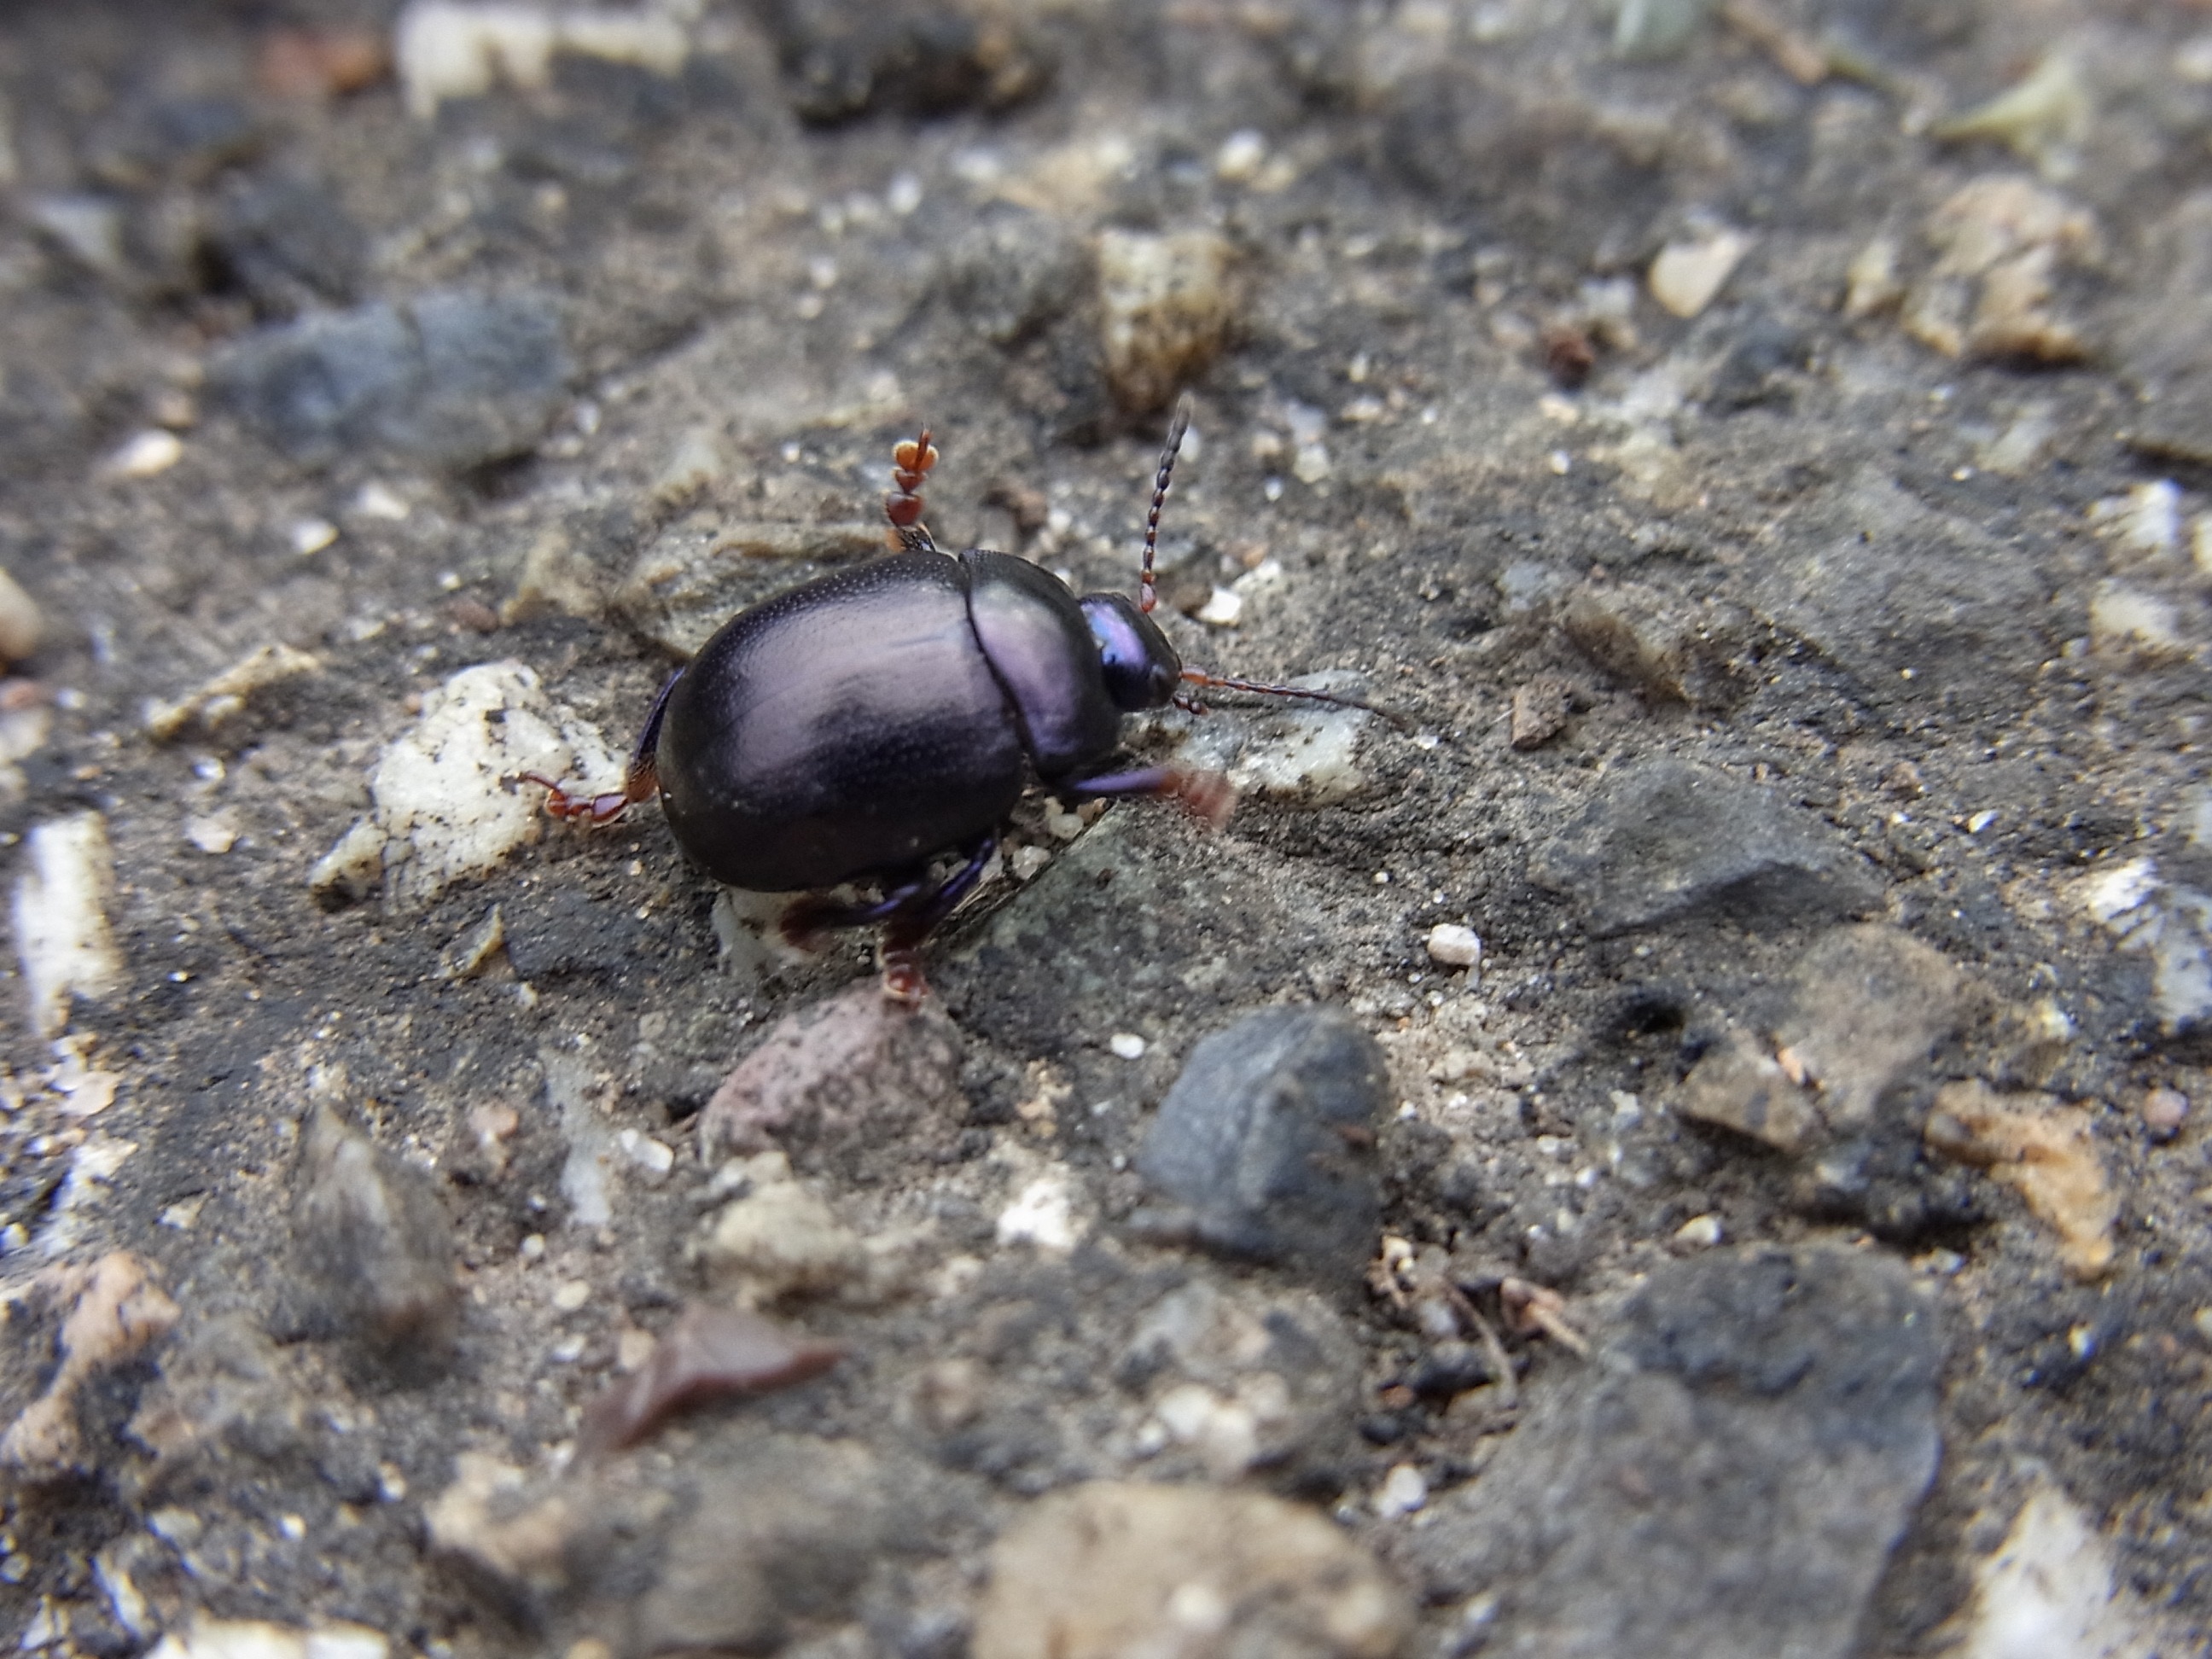
escape, animal, wildlife, insect, soil, fauna, invertebrate, close up, race, hurry, fast, beetle, macro photography, arthropod, ground beetle, dung beetle, scarabs